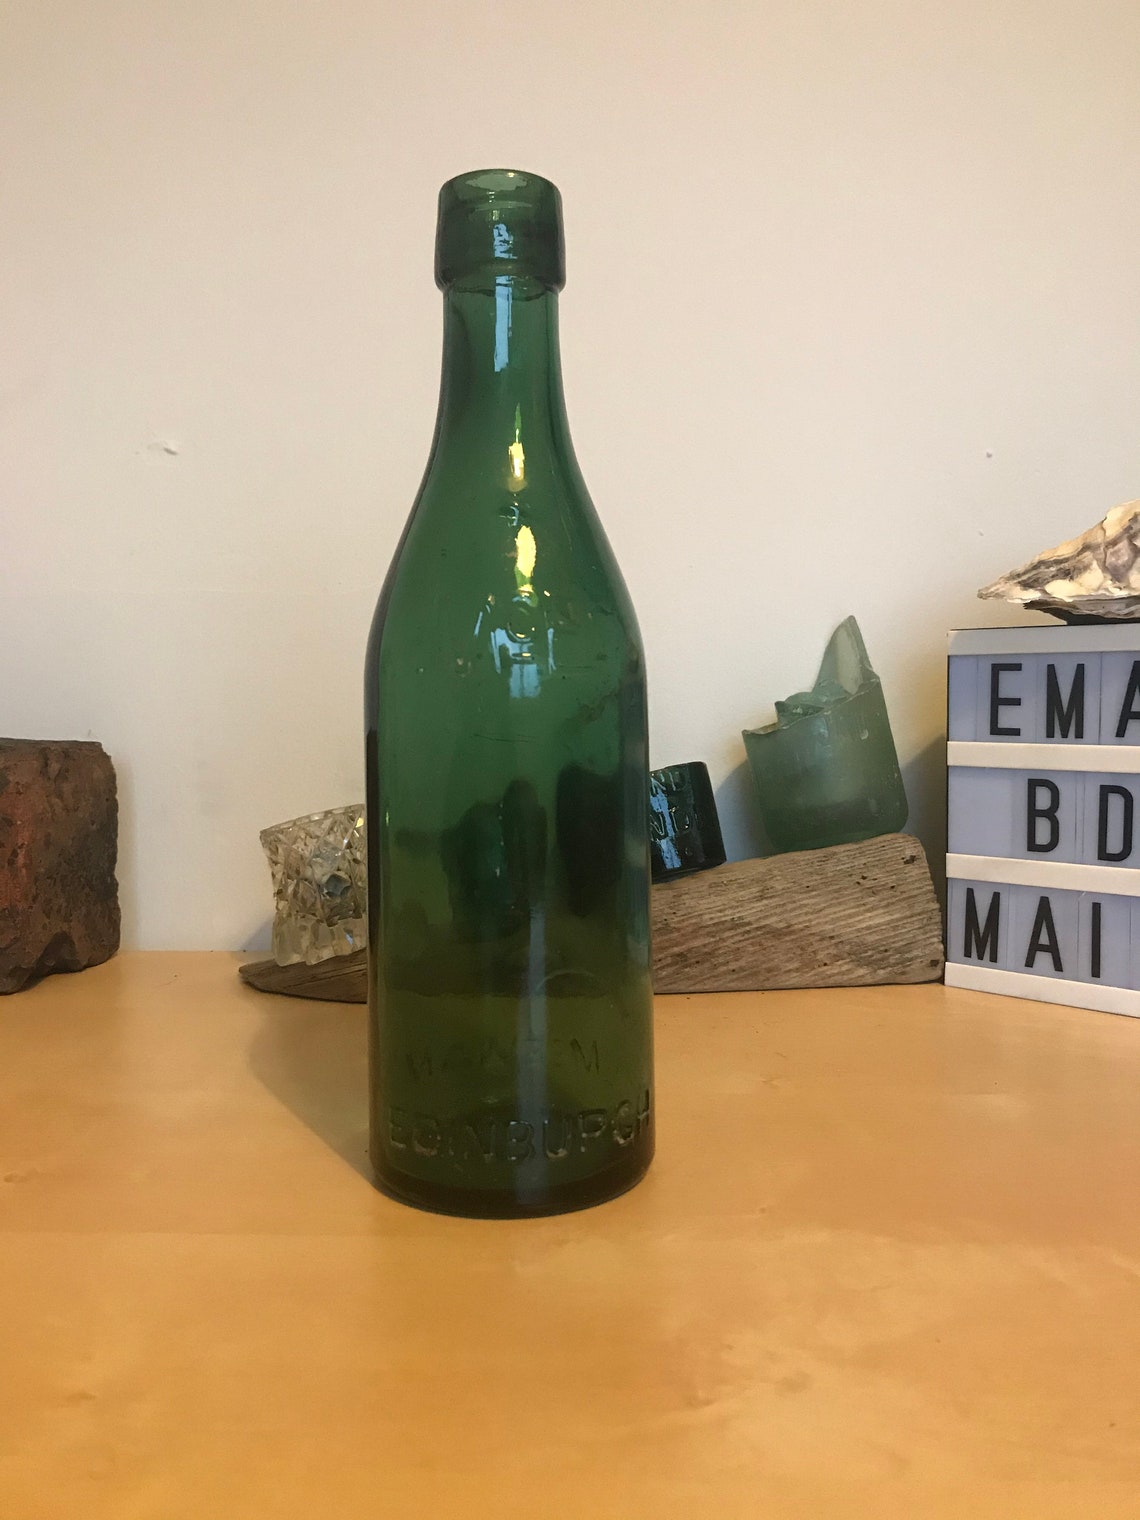
Waste category: glass